Government of Rhode Island

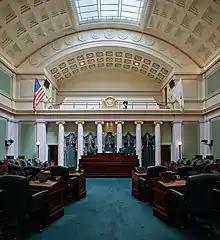
The Senate Chamber

The executive authority is vested in the governor, typically through various directors and commissioners. The lieutenant governor, though nominally in the executive branch, is a largely ceremonial position. The governor and lieutenant governor are elected on separate tickets by the electorate of Rhode Island. The governor's offices are located in the State House. Rhode Island is one of the few states that lacks a governor's mansion.